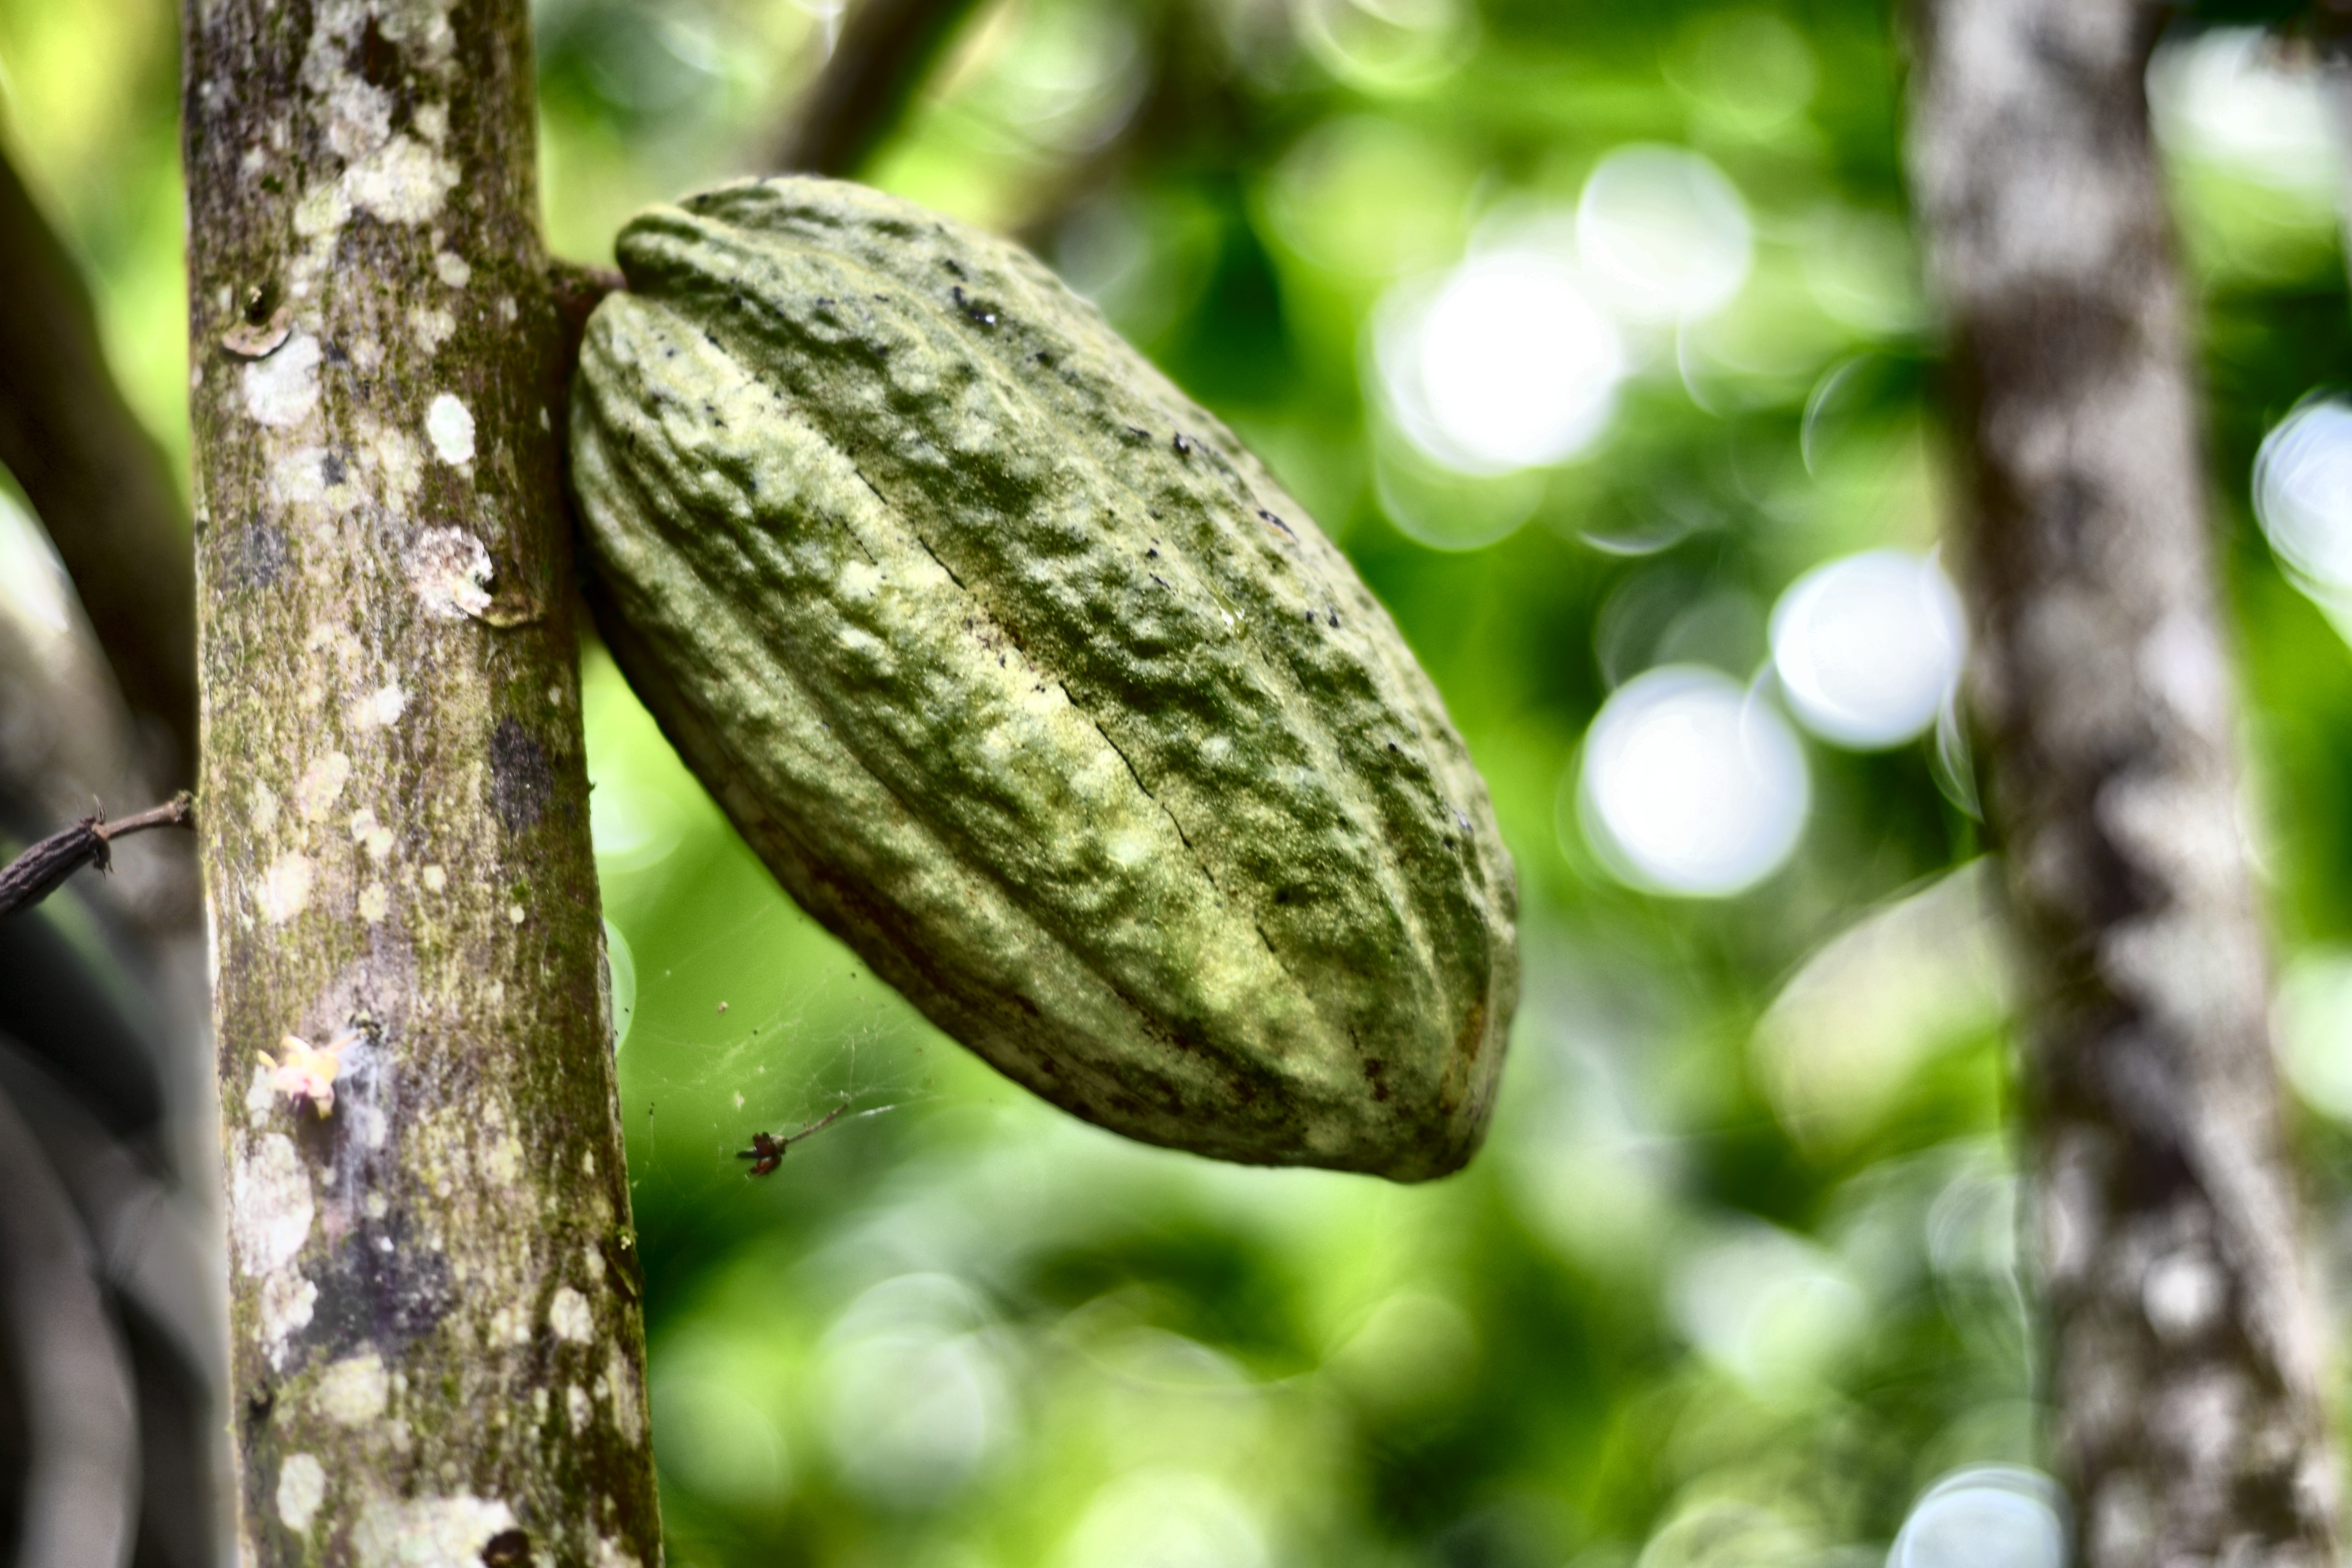
Maturity: mature
Variety: Guiana